Malted milk
Also known as:
bn - Bangla: মল্টেড মিল্ক
pl - Polish: Malted milk biscuit
Category: snack (biscuit)
Cuisine: English
Associated cuisines: English
Area: Uttoxeter
Countries: England
Region: Northern Europe

The dish named after their malt flavouring and milk content. The biscuit design varies spending on manufacturers, commonly seen designs include two milk churns and a cow. They are typically baked for a short period of time (about 5 minutes) at high temperature to keep them crisp without the use of holes unlike other biscuits such as shortbread.

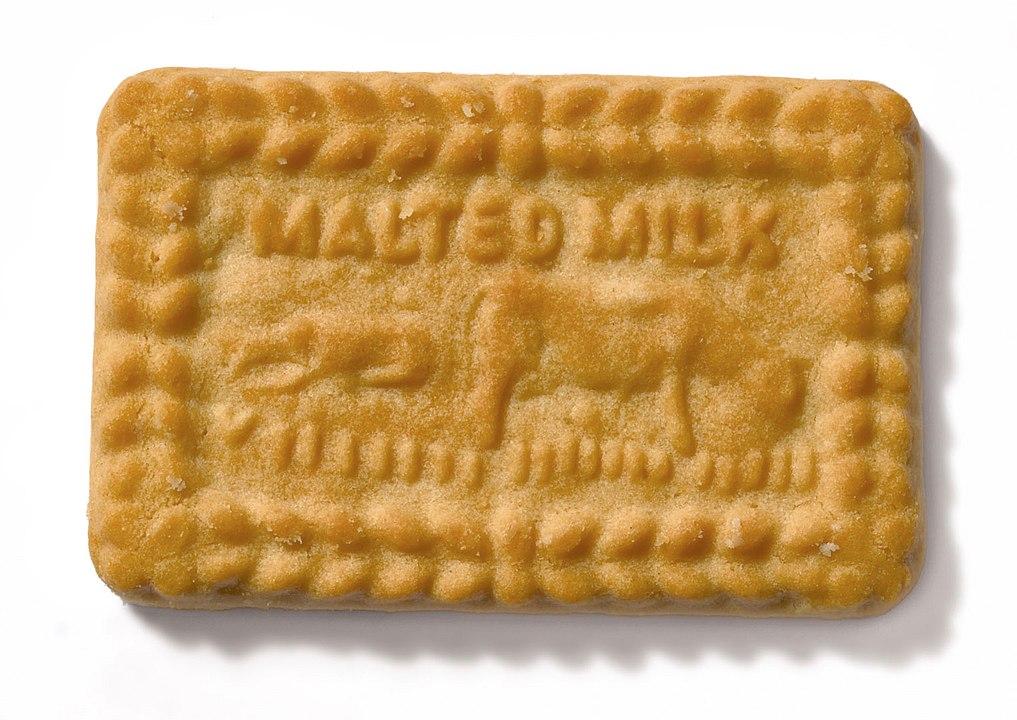
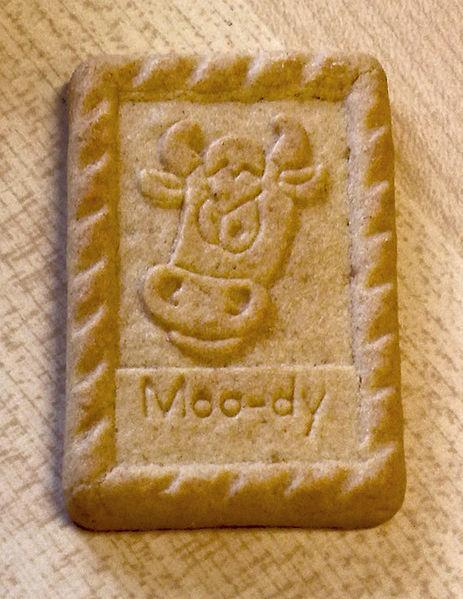